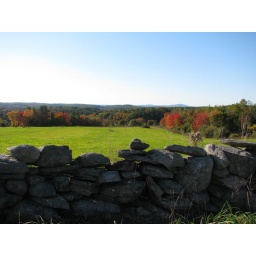
stone wall, mountains in the distance